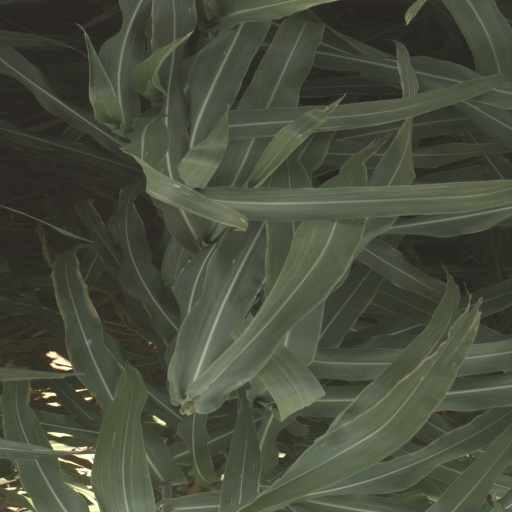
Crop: sorghum